Rene Haas

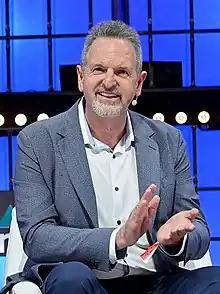
Haas in 2022

In February 2022, Haas succeeded Simon Segars as chief executive with immediate effect, as Segars was leaving Arm for personal reasons. Haas reformed his leadership team within a few weeks, letting go three executives. Initially, Haas was responsible for taking Arm from a privately held company to its second initial public offering.